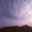
Label: cloud